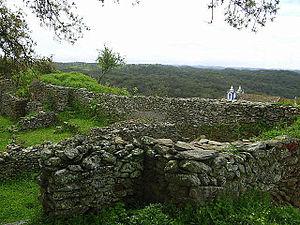
Cet article recense les monuments nationaux du district de Beja, au Portugal.